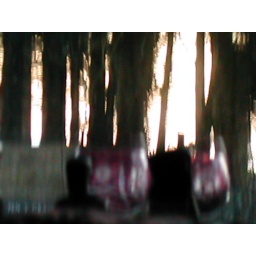
Wintry sun &amp;amp; sky over bay, forest &amp;amp; mountains, seen through A&amp;amp;J's drive (experimental shots)